Anthony Bowen

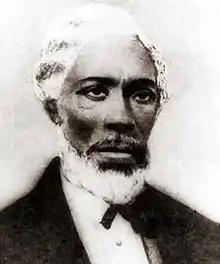
Portrait of Anthony Bowen taken in the 1860s

Rev. Anthony Bowen (18091871), was a civic leader among the African-American community in Washington, D.C., and the first African-American employee of the United States Patent Office. Both the Anthony Bowen YMCA and Anthony Bowen Elementary School in Washington, D.C., are named in his honor.